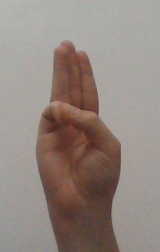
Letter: thaa